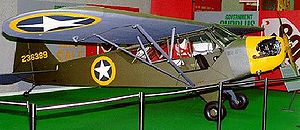
Piper J-3 Cub / Operationel historie / 2. verdenskrig
L-4A bemalet så den repræsenteret et fly fra invasionen i Nordafrika, November 1942
Piper J-3 Cub er et Amerikansk let fly, bygget mellem 1937 og 1947 af Piper Aircraft. Flyet har en simpel letvægtskonstruktion, som giver det gode flyveegenskaber ved lav hastighed, og gode egenskaber på korte baner. Cub er et af de mest kendte fly overhovedet: dens simple konstruktion, lave pris og popularitet, såvel som det store antal producerede eksemplarer, har vakt favorable sammenligninger med Ford's Model T bil.